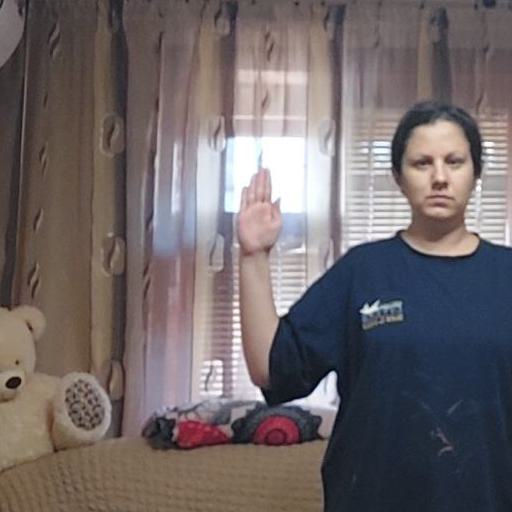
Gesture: stop